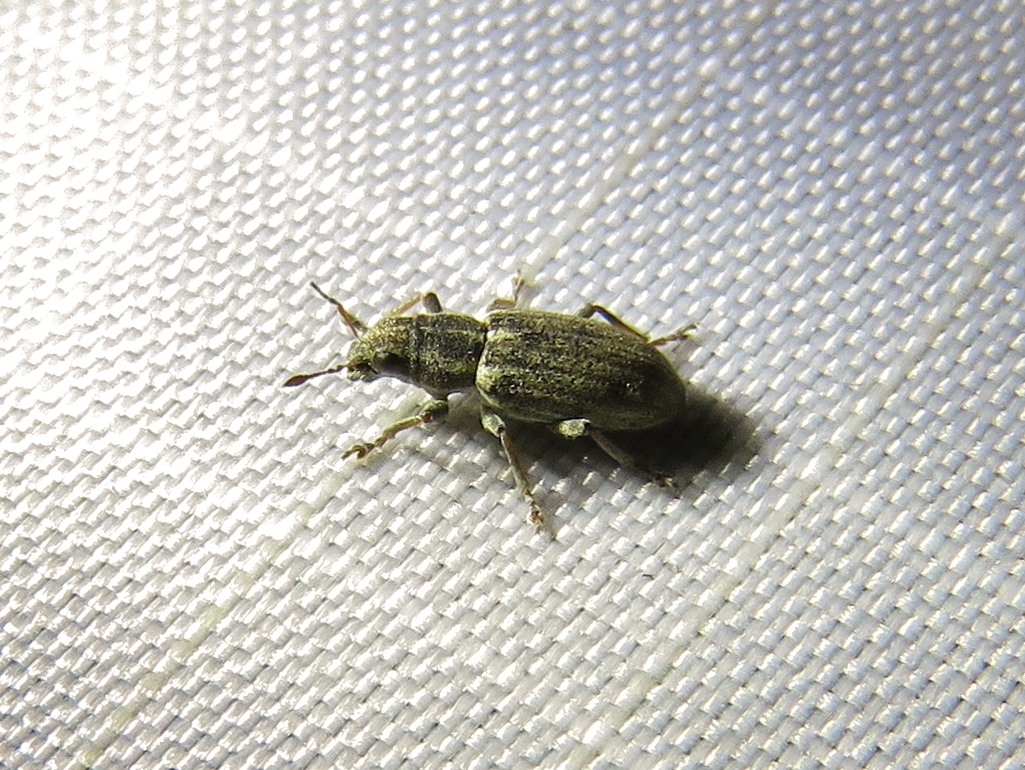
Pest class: pea_leaf_weevil